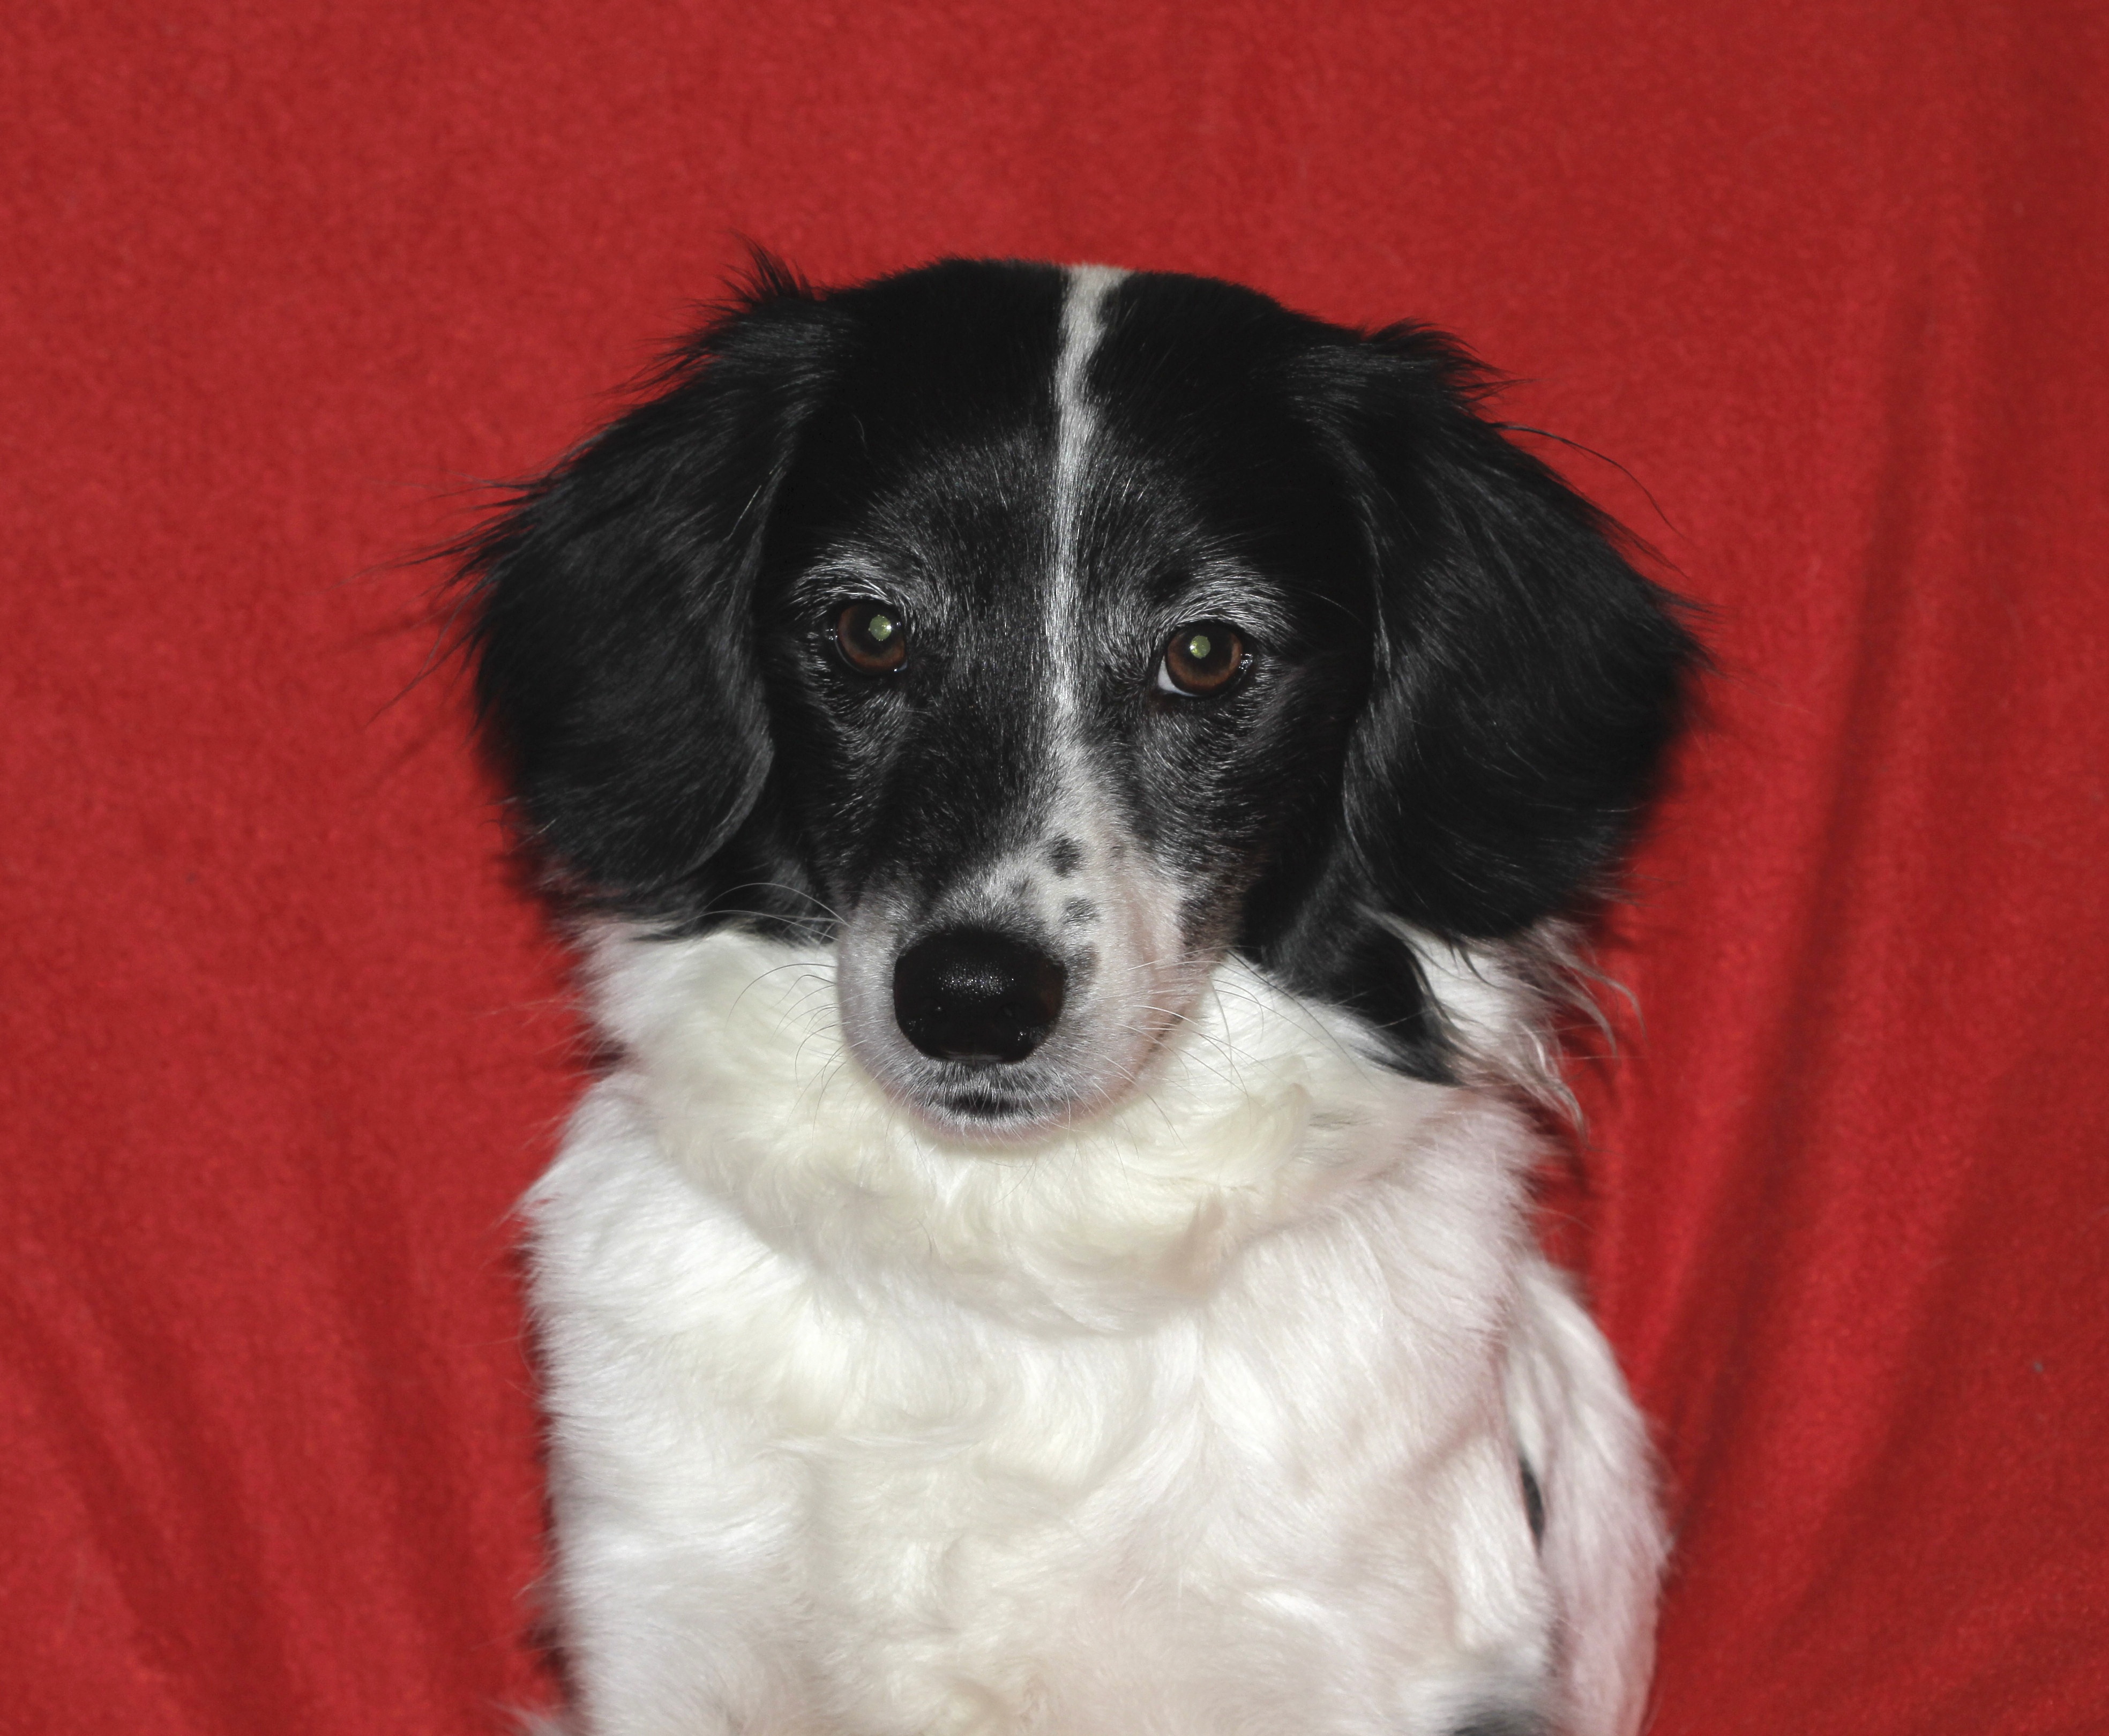
puppy, dog, cute, pet, fur, portrait, mammal, friend, spaniel, border collie, face, nose, eyes, snout, happy, hybrid, head, vertebrate, attention, dog breed, wildlife photography, landseer, dog like mammal, carnivoran, dog crossbreeds, kooikerhondje, stabyhoun, english springer spaniel, drentse patrijshond, phalene